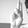
ASL letter: U